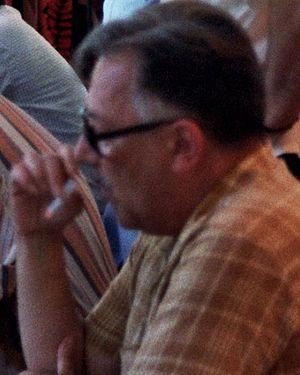
Dragoljub Janošević est un joueur et un journaliste d'échecs yougoslave né le 8 juillet 1923 à Belgrade et mort le 20 mai 1993. Grand maître international en 1965, il avait un score positif face à Bobby Fischer.